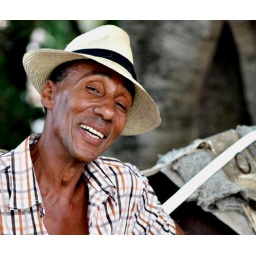
This man keenly makes his living from running tourist around in a classic style horse &amp;amp; carriage, Havana Cuba